Alberta separatism

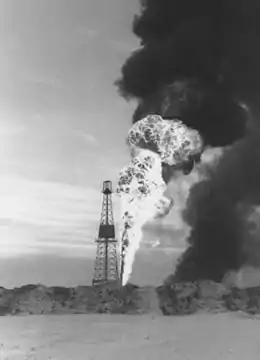

The discovery of vast reserves of oil ushered in a twenty-year period of intense exploration, new discoveries, and rapid expansion of Alberta's oil industry. In 1948, Imperial Oil discovered the Redwater oil reserve, 64 km (40 mi.) northeast of Edmonton. By 1953 the oil field supported 926 wells and was producing almost 30 percent of the entire province's output. In 1949 alone, twelve new oil fields were discovered, from the Leduc-Edmonton-Redwater region to the southern Alberta, as well as in extreme northwestern Alberta. Many of the fields were found by Imperial Oil, but other major oil companies, such as British-American oil, Gulf, Anglo-Canadian, and Home Oil, also experienced incredible success. But Alberta was still was "heavily rural and bitter with western grievance. Freight rates and protectionism made economic diversification in the prairies all but impossible. It was said to be cheaper to send cows and grain to be slaughtered in Ontario than it was to ship meat."